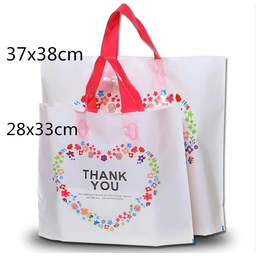
Label: plastic